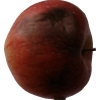
Label: Apple 17